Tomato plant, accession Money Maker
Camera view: vertical (180 deg); turntable rotation: 0 degrees
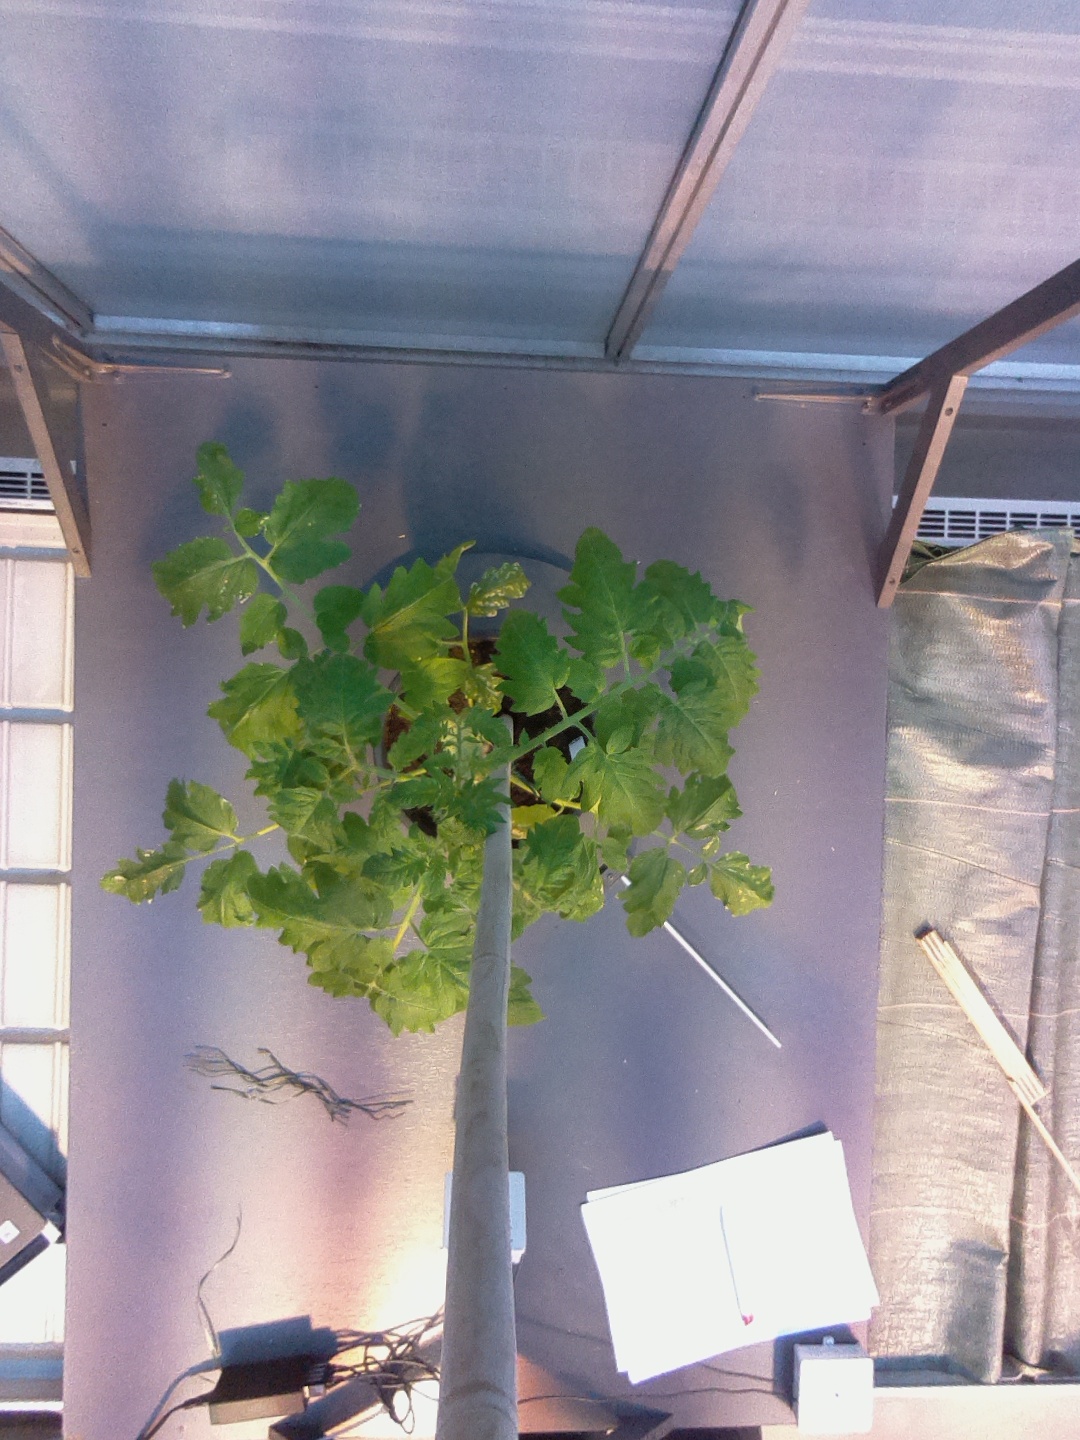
BBCH growth stage 20: First Side shoot start formed